Question: Please indicate a possible affordance area of the couch that can be used for sitting
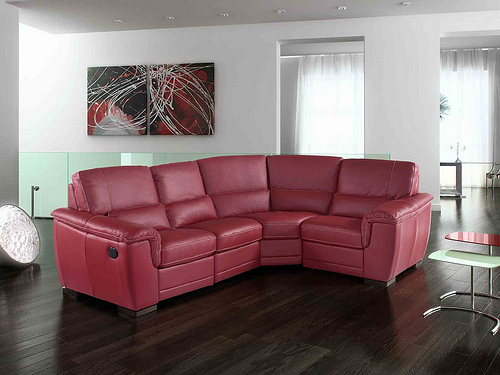
Answer: [156.675, 209.947, 366.794, 266.895]